Robert and Rae Levin House

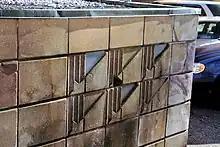
Frank Lloyd Wright designed textile blocks

Textile blocks are concrete blocks designed by Frank Lloyd Wright and were used to build the Levin House. Some blocks contained patterns and some had cut outs with glass inserted, to allow light to filter through.